United States Senate Committee on the Judiciary

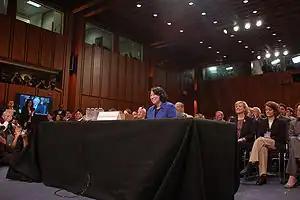
Sonia Sotomayor testifying before the Senate Judiciary Committee on her nomination for the United States Supreme Court

The United States Senate Committee on the Judiciary, informally known as the Senate Judiciary Committee, is a standing committee of 22 U.S. senators whose role is to oversee the Department of Justice (DOJ), consider executive and judicial nominations, and review pending legislation.